Vertregt (crater)

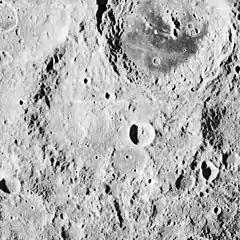
Lunar Orbiter 2 image

Vertregt is the ancient remnant of a large lunar impact crater. It is located on the far side of the Moon, to the north of the unusual walled plain Van de Graaff. The prominent crater Aitken lies across the northeast rim of Vertregt, and Zwicky is attached to the northwestern rim.